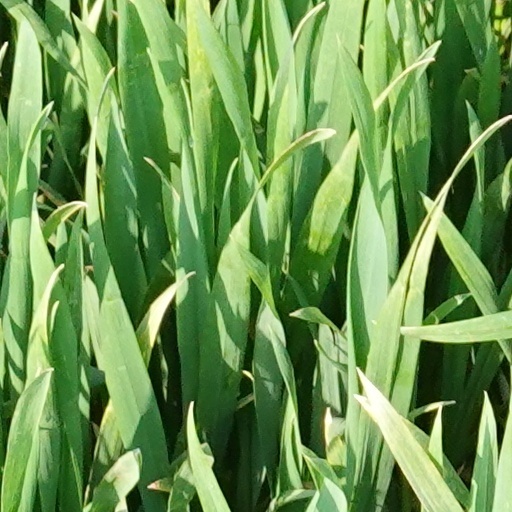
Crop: wheat